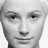
Emotion: neutral